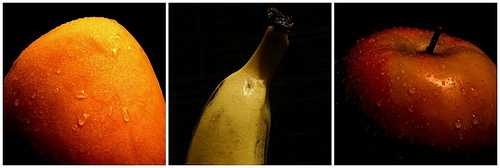
Label: Banana